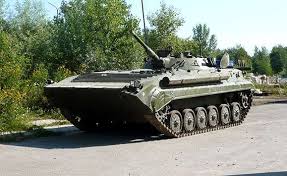
Label: BMP-1